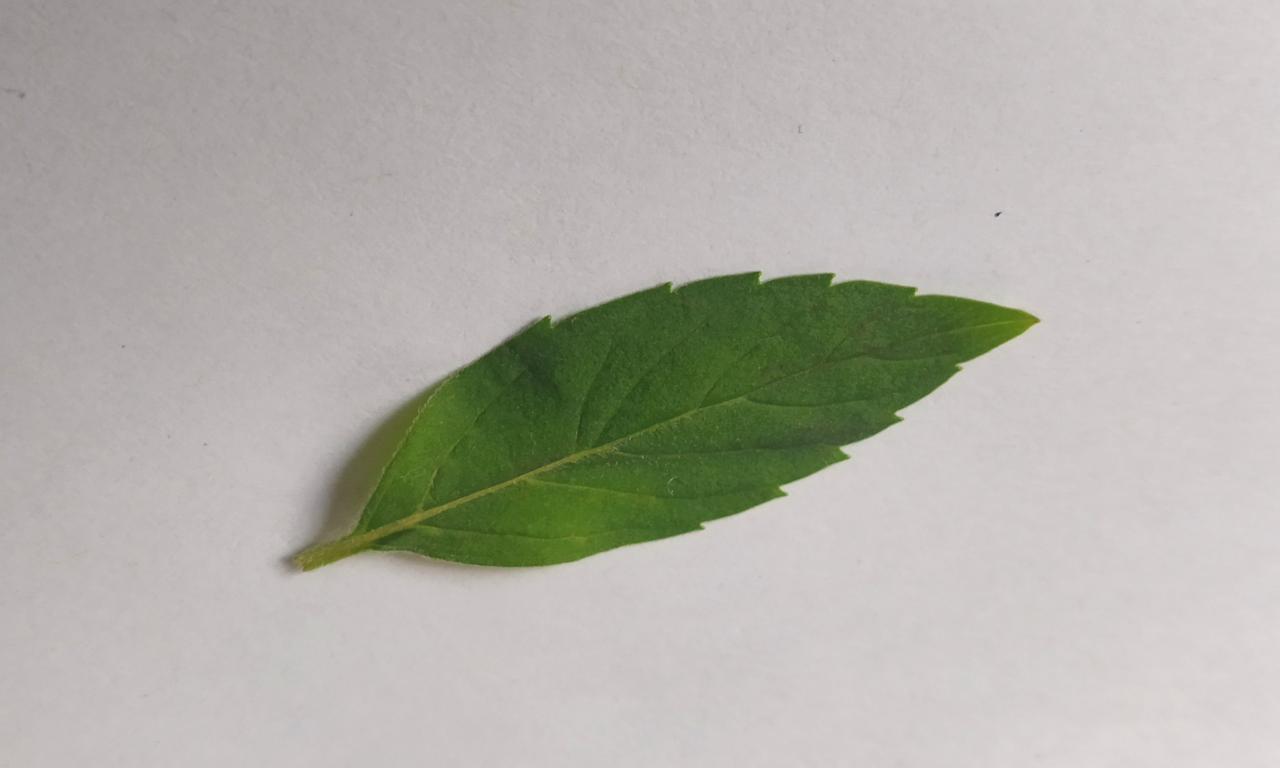
Label: Fresh